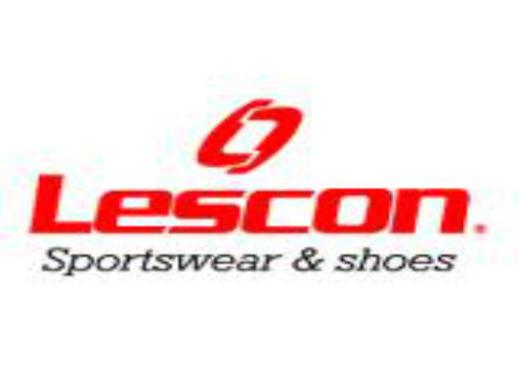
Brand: lescon
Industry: Sports